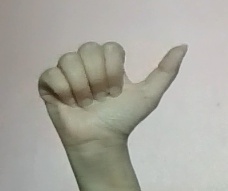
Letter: dhad